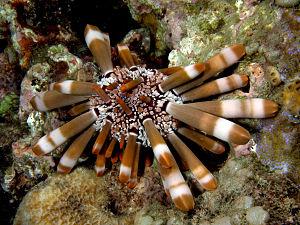
L’oursin crayon est une espèce d'oursin tropical de la famille des Echinometridae, caractérisé par ses piquants très épais et ses couleurs vives.